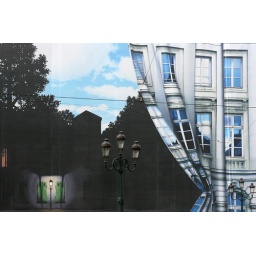
Renovations in the building that will house the Magritte museum next year.